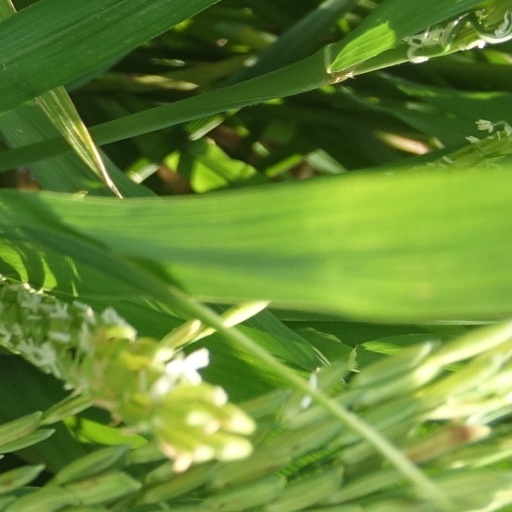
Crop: rice